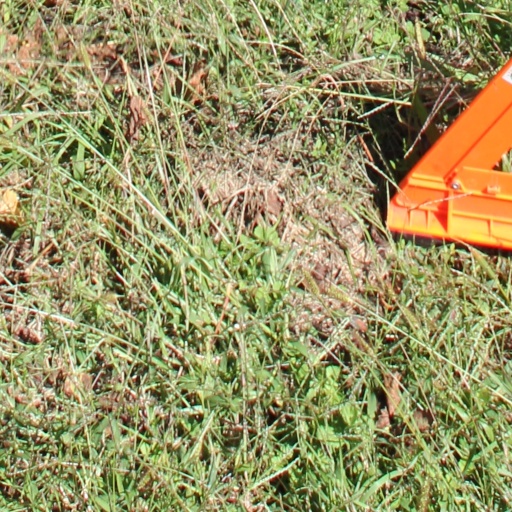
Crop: grape